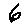
Label: 6